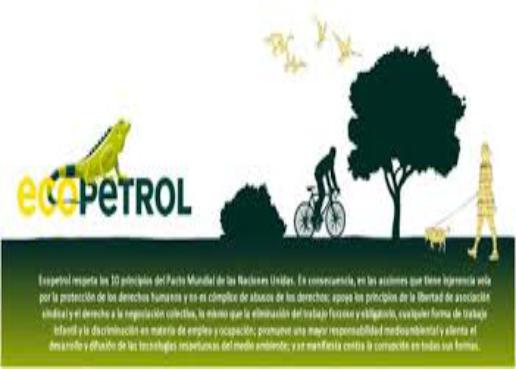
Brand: Ecopetrol
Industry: Transportation